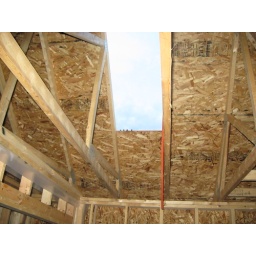
July 28, 2009- Roof hole in bedroom with round window